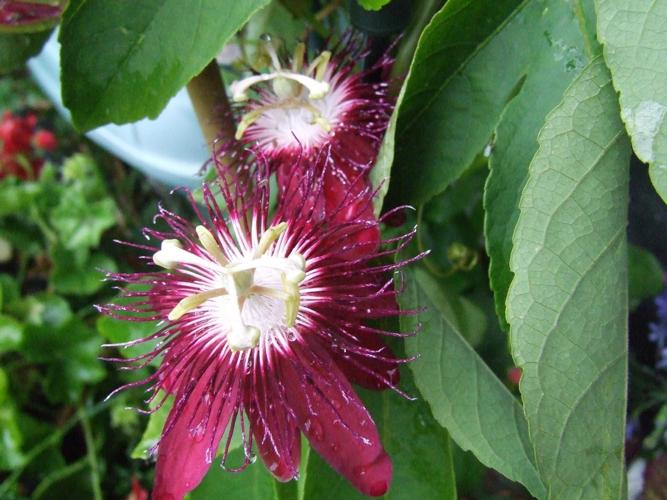
Label: passion flower